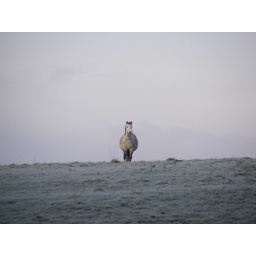
white horse on a cold frosty morning in barlborough